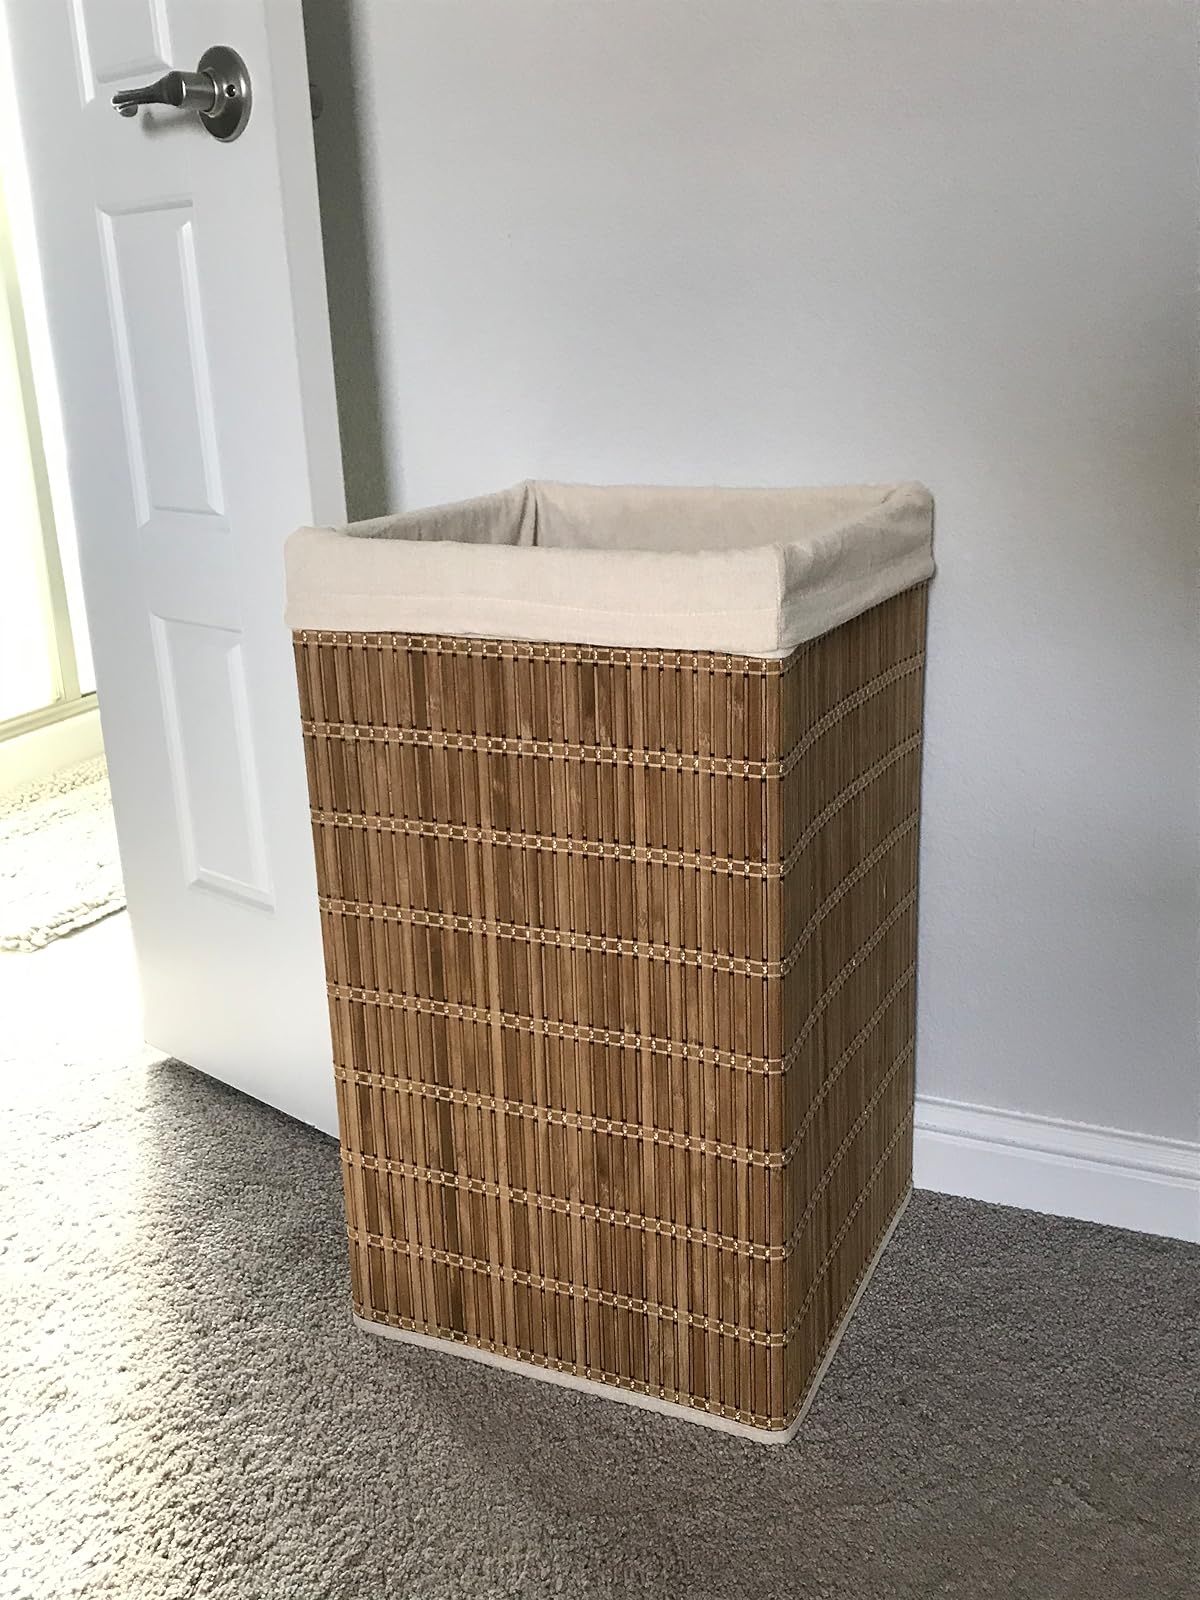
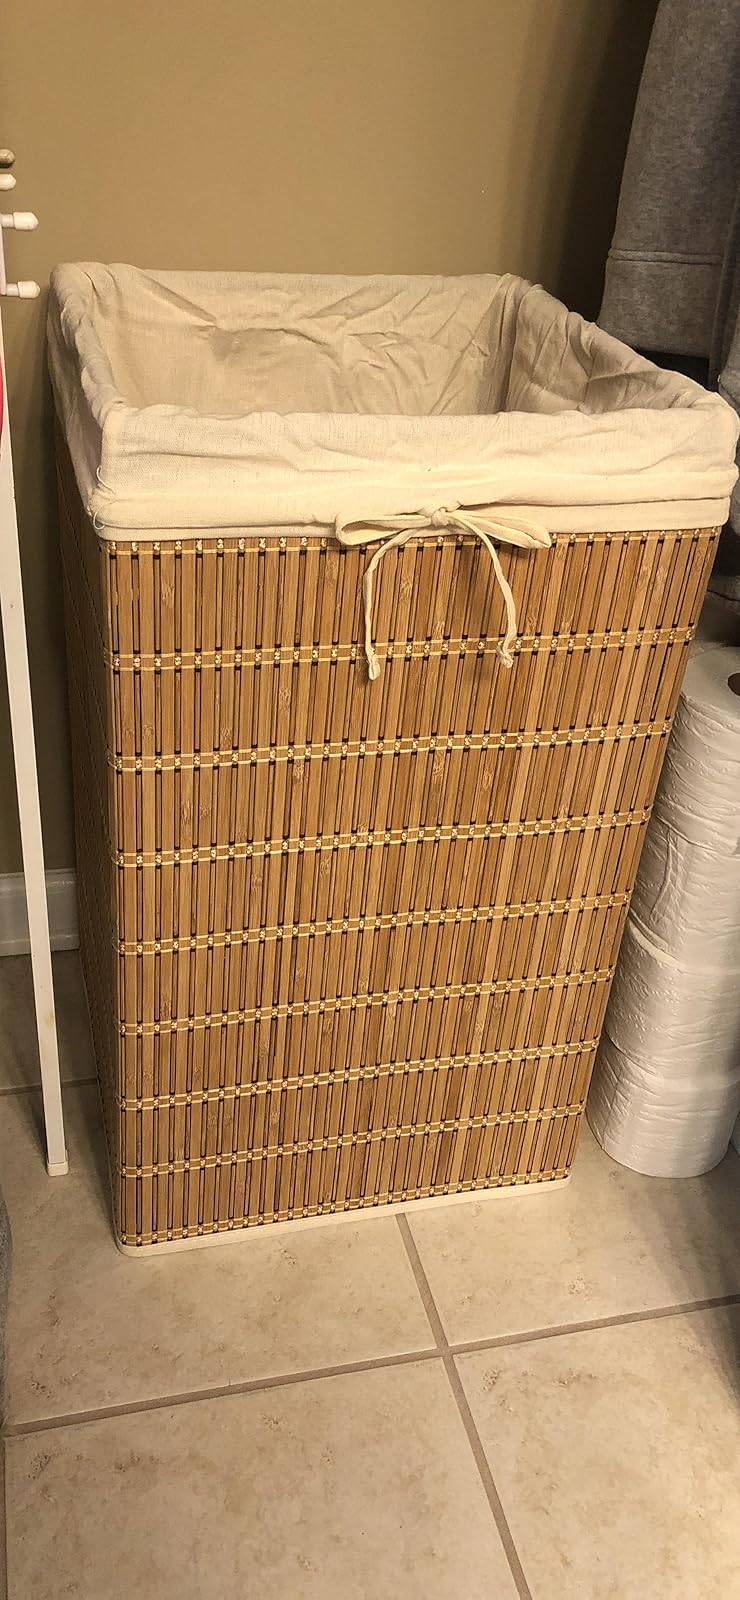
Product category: items_hamper
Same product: yes